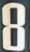
Number: 8